Shenzhen

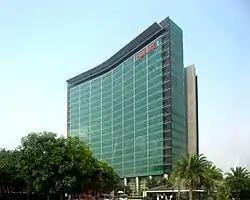
The global headquarters of Huawei is located within Shenzhen

Shenzhen was the first of the Special Economic Zones (SEZ) to be established by then paramount leader Deng Xiaoping. Back to Apr 1979, Shenzhen was reformed as a Special Export Zone to create a favorable investment environment and introduce advanced technology and management experience, later renamed to Special Economic Zone in May 1980. As of 2022, Shenzhen has a nominal GDP of 3.24 trillion RMB (HK$2.87 trillion), which surpassed neighboring Hong Kong's GDP of HK$2.11 trillion and Guangzhou's GDP of 2.88 trillion RMB (HK$2.68 trillion), making the economic output of Shenzhen the 3rd largest out of Chinese cities, trailing behind Shanghai and Beijing. In addition, Shenzhen's GDP growth between 2016 and 2017 of 8.8% surpassed that of Hong Kong and Singapore, with 3.7% and 2.5% respectively. With a market capitalization of US$2.5 trillion as of 30 November 2018, the Shenzhen Stock Exchange (SZSE) is the 8th largest exchange in the world.